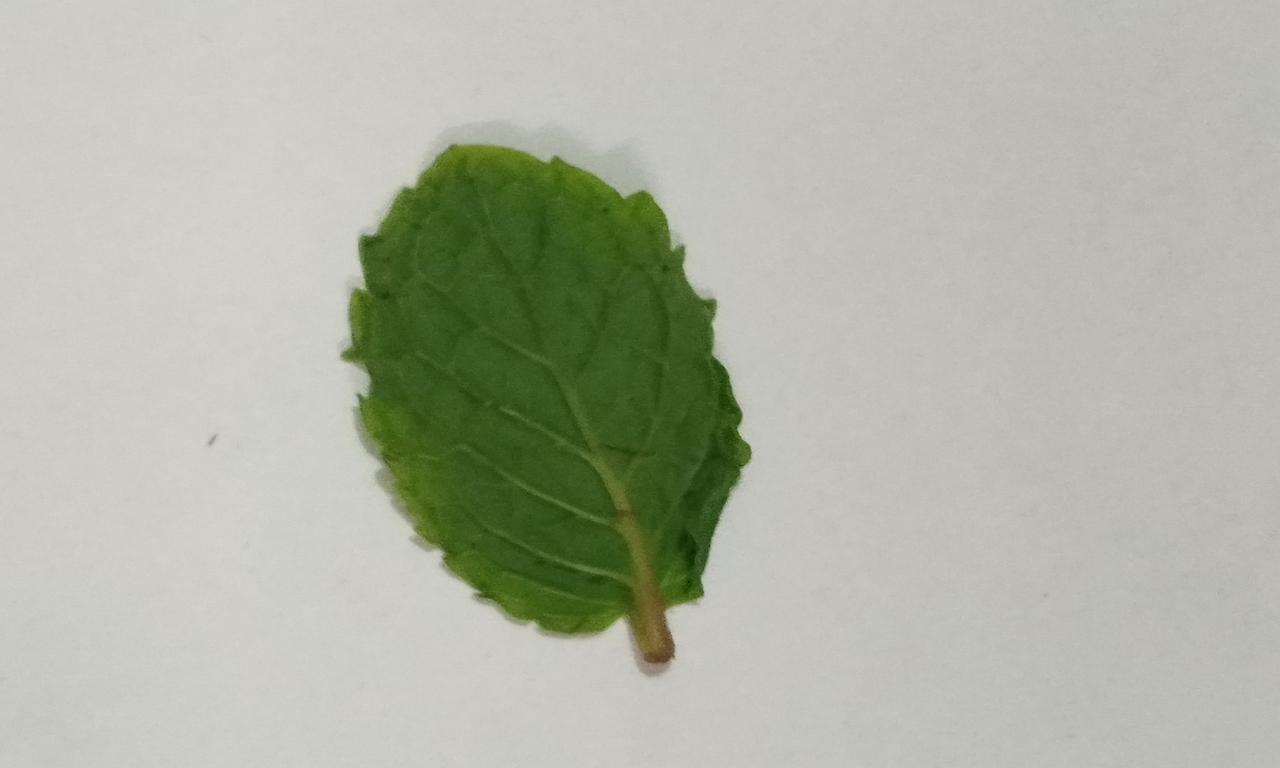
Label: Fresh